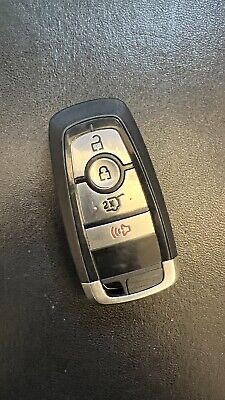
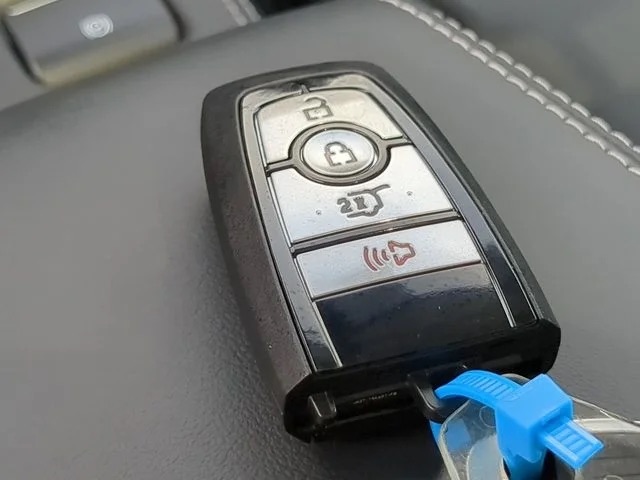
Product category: misc
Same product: yes